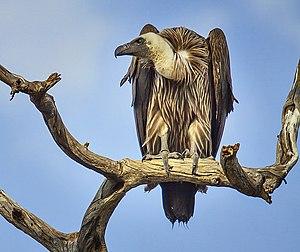
Le Vautour africain, également appelé gyps africain ou vautour à dos blanc, est une espèce d'oiseaux de la famille des Accipitridae.